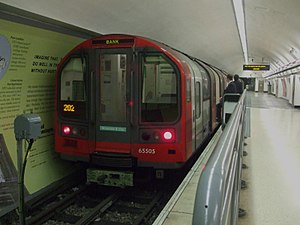
Waterloo & City line / Kort og stationer
Bank-Monument Station
Waterloo & City line er en kort underjordisk jernbane i London, der åbnede 11. juli 1898. Den har kun to stationer, Waterloo og Bank og som sådan er det den mindst benyttede bane i netværket med omkring 15.000.000 årlige passagerer. Mellem stationerne passerer banen under Themsen.